Anca Pop

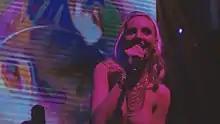
Anca Pop performing in Macao.

Anca Pop (October 22, 1984 – December 16, 2018) was a Romanian Canadian singer-songwriter. On July 12, 2017, she released her self-titled debut studio album exclusively in Japan which spawned four singles including: "Free Love", "Super Cool", "Ring Around", and "Loco Poco".